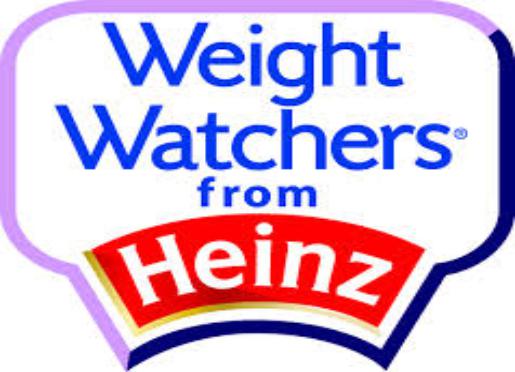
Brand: H. J. Heinz
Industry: Food